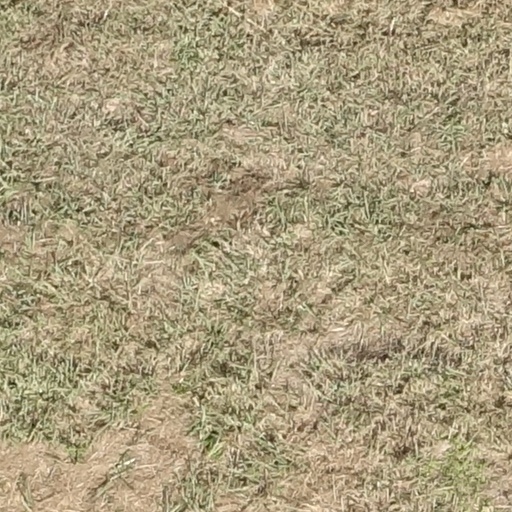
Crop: sorghum